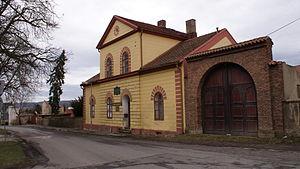
Musée Svatopluk Cech et Jarmila Novotna en Liten Le musée est situé dans des locaux nouvellement construits presbytère mémorable près de l'église. Pierre et Paul, où des expositions permanentes Jarmila Novotna et Svatopluk Cech.Italiano: Museo Svatopluk Cech e Jarmila Novotna in Liten Il museo si trova nella sede di recente costruzione canonica memorabile vicino alla chiesa. Pietro e Paolo, dove mostre permanenti Jarmila Novotna e Svatopluk Cech. Русский: Музей Святополк Чех и Jarmila Новотна в Liteň Музей расположен в недавно построенном здании памятного священника возле церкви. Петра и Павла, где постоянные выставки Jarmila Novotná и Святополка Чеха.Español: Museo Svatopluk Cech y Jarmila Novotna en Liten El museo está ubicado en el recinto de nueva construcción rectoría memorable cerca de la iglesia. Pedro y San Pablo, donde se realizan exposiciones permanentes Jarmila Novotna y Svatopluk Cech.Polski: Muzeum Świętopełk Cech i Jarmila Novotna w liten Muzeum mieści się w nowo wybudowanych lokali niezapomniany plebanii przy kościele. Piotra i Pawła, gdzie wystawy stałe Jarmila Świętopełk Cech i Novotna.